Diplomacy

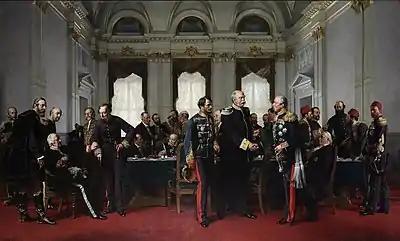
Anton von Werner, "Congress of Berlin" (1881): final meeting at the Reich Chancellery on 13 July 1878

At the same time, permanent foreign ministries began to be established in almost all European states to coordinate embassies and their staffs. These ministries were still far from their modern form, and many of them had extraneous internal responsibilities. Britain had two departments with frequently overlapping powers until 1782. They were also far smaller than they are currently. France, which boasted the largest foreign affairs department, had only some 70 full-time employees in the 1780s.